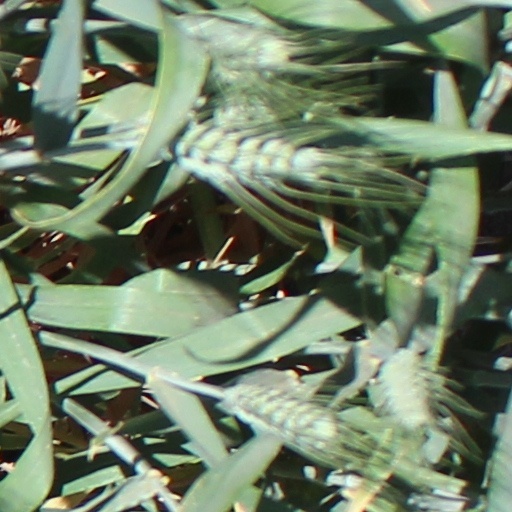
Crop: wheat